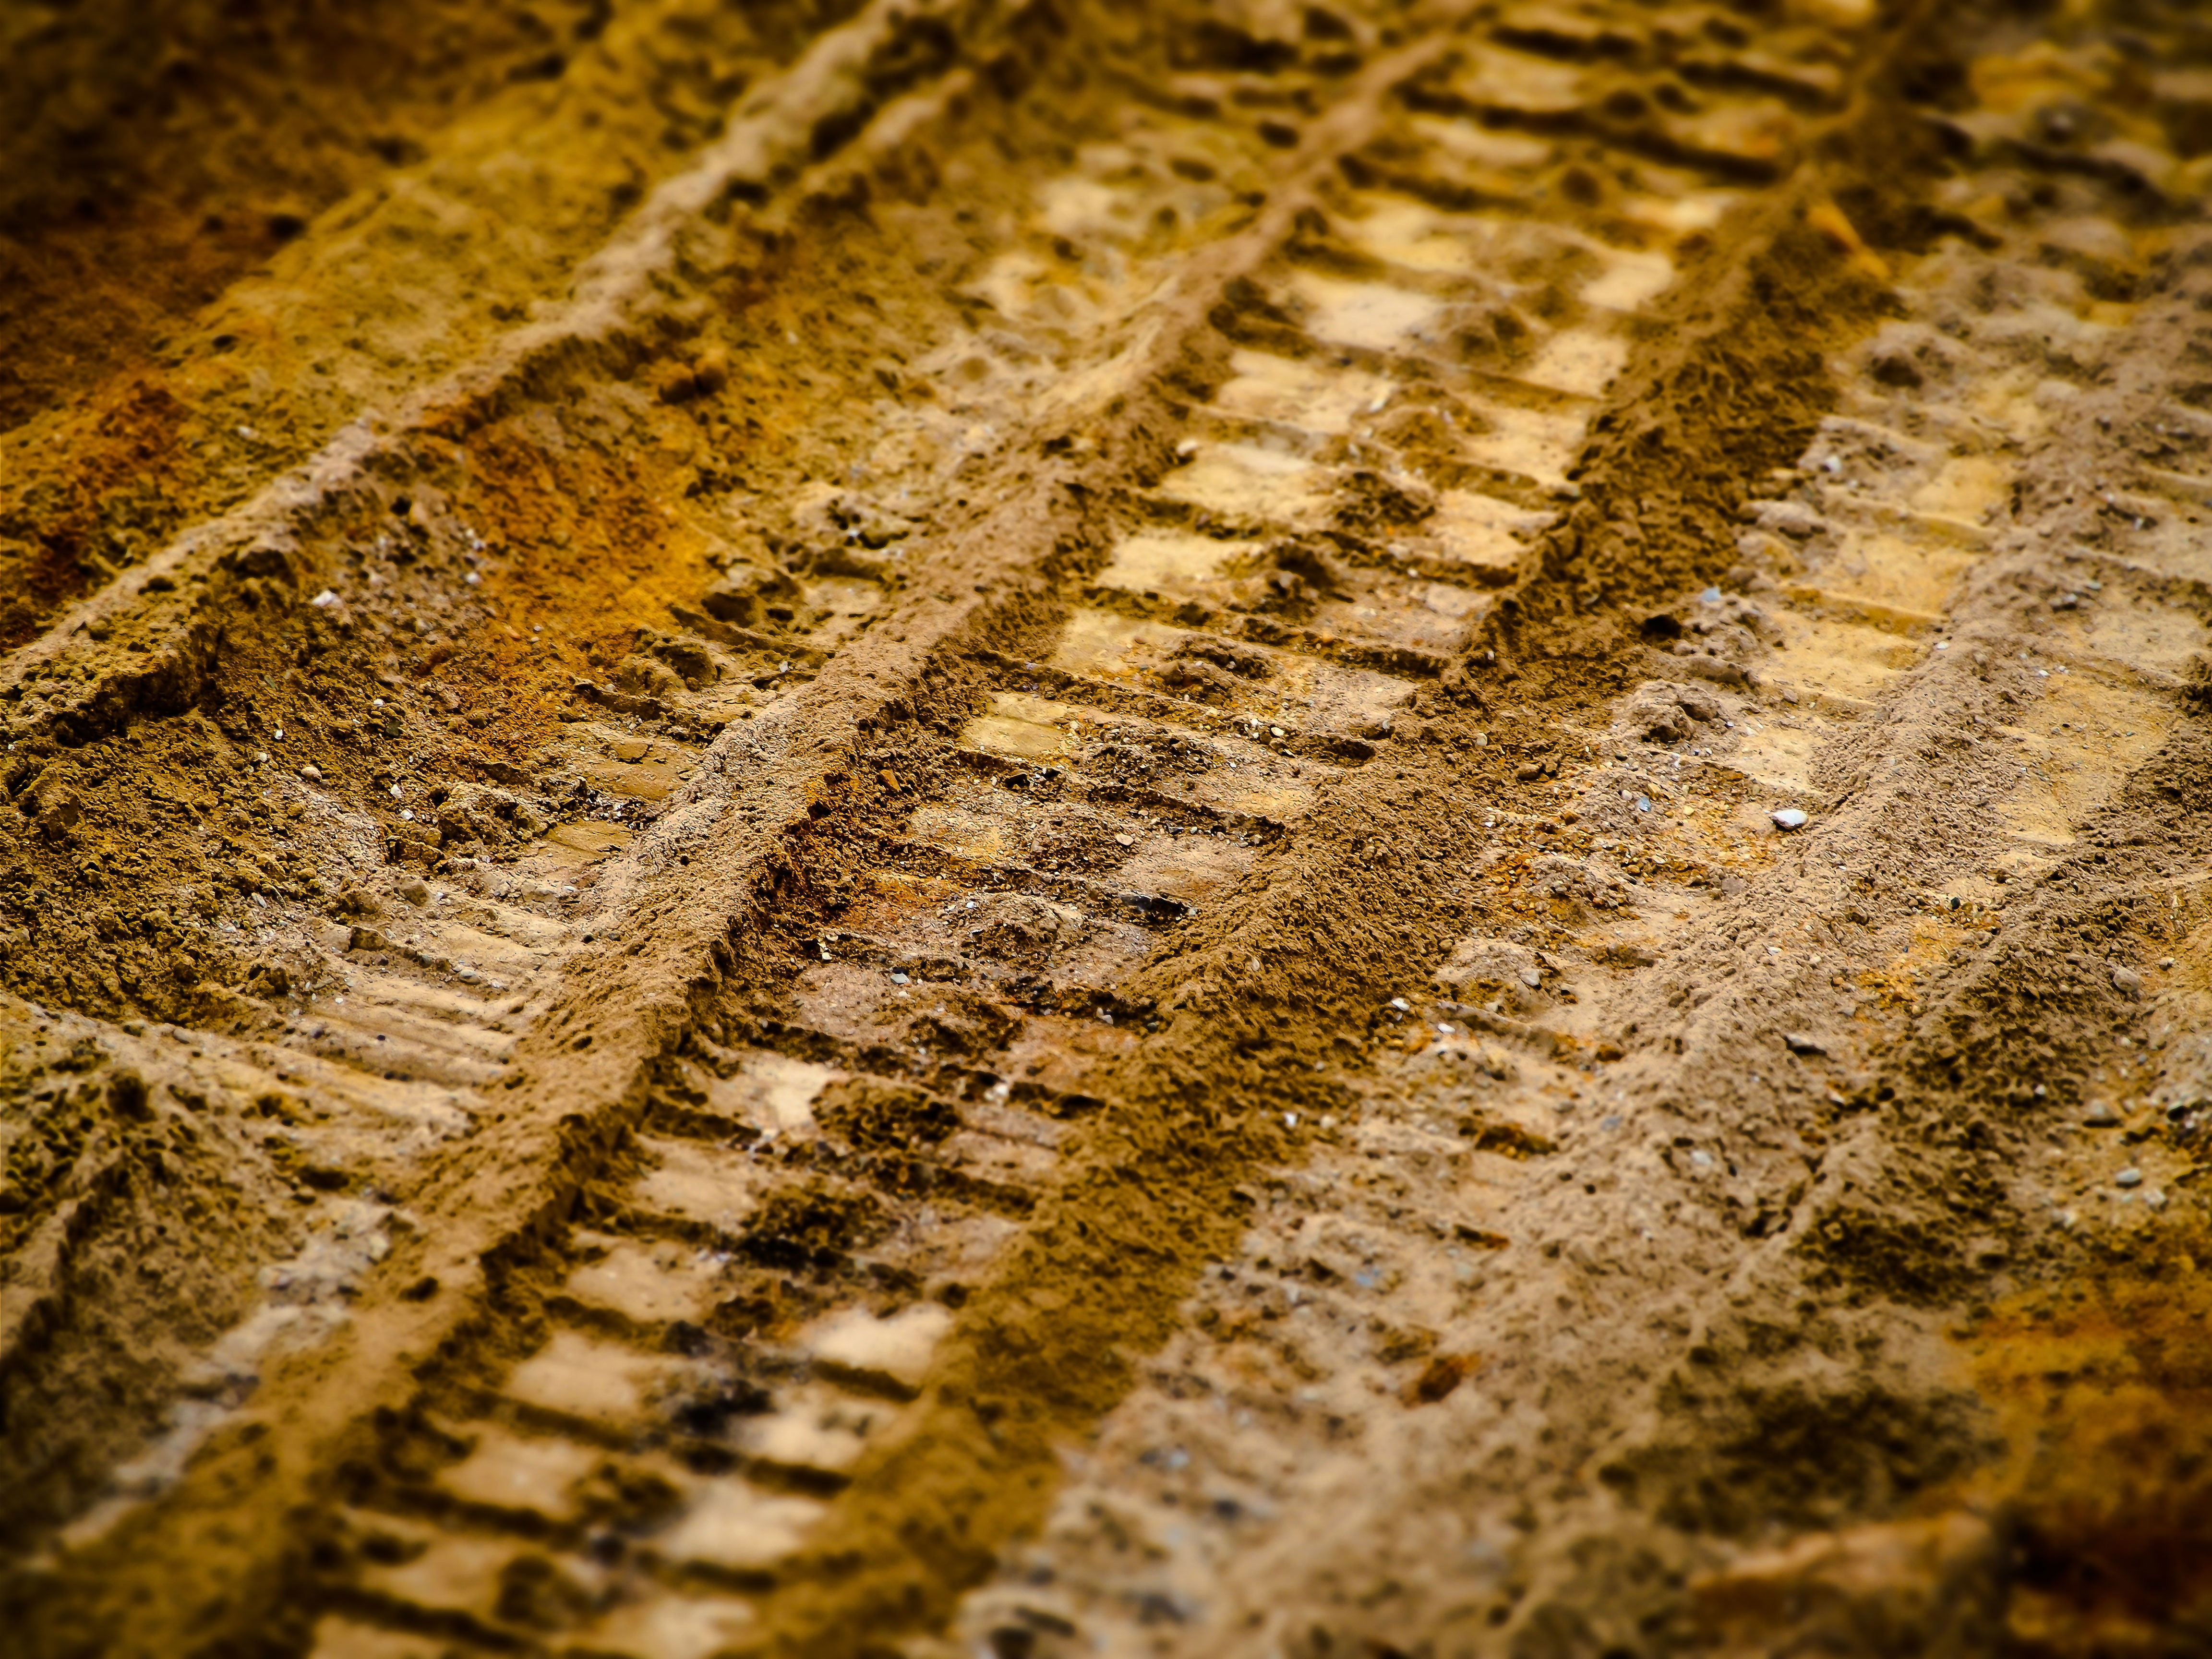
sand, wood, track, sunlight, texture, leaf, wall, pattern, line, autumn, soil, yellow, material, close up, tracks in the sand, site, traces, macro photography, tilt shift, miniature effect, tire tracks, flooring, reprint, road surface, ancient history, caterpillar tracks